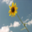
Label: sunflower